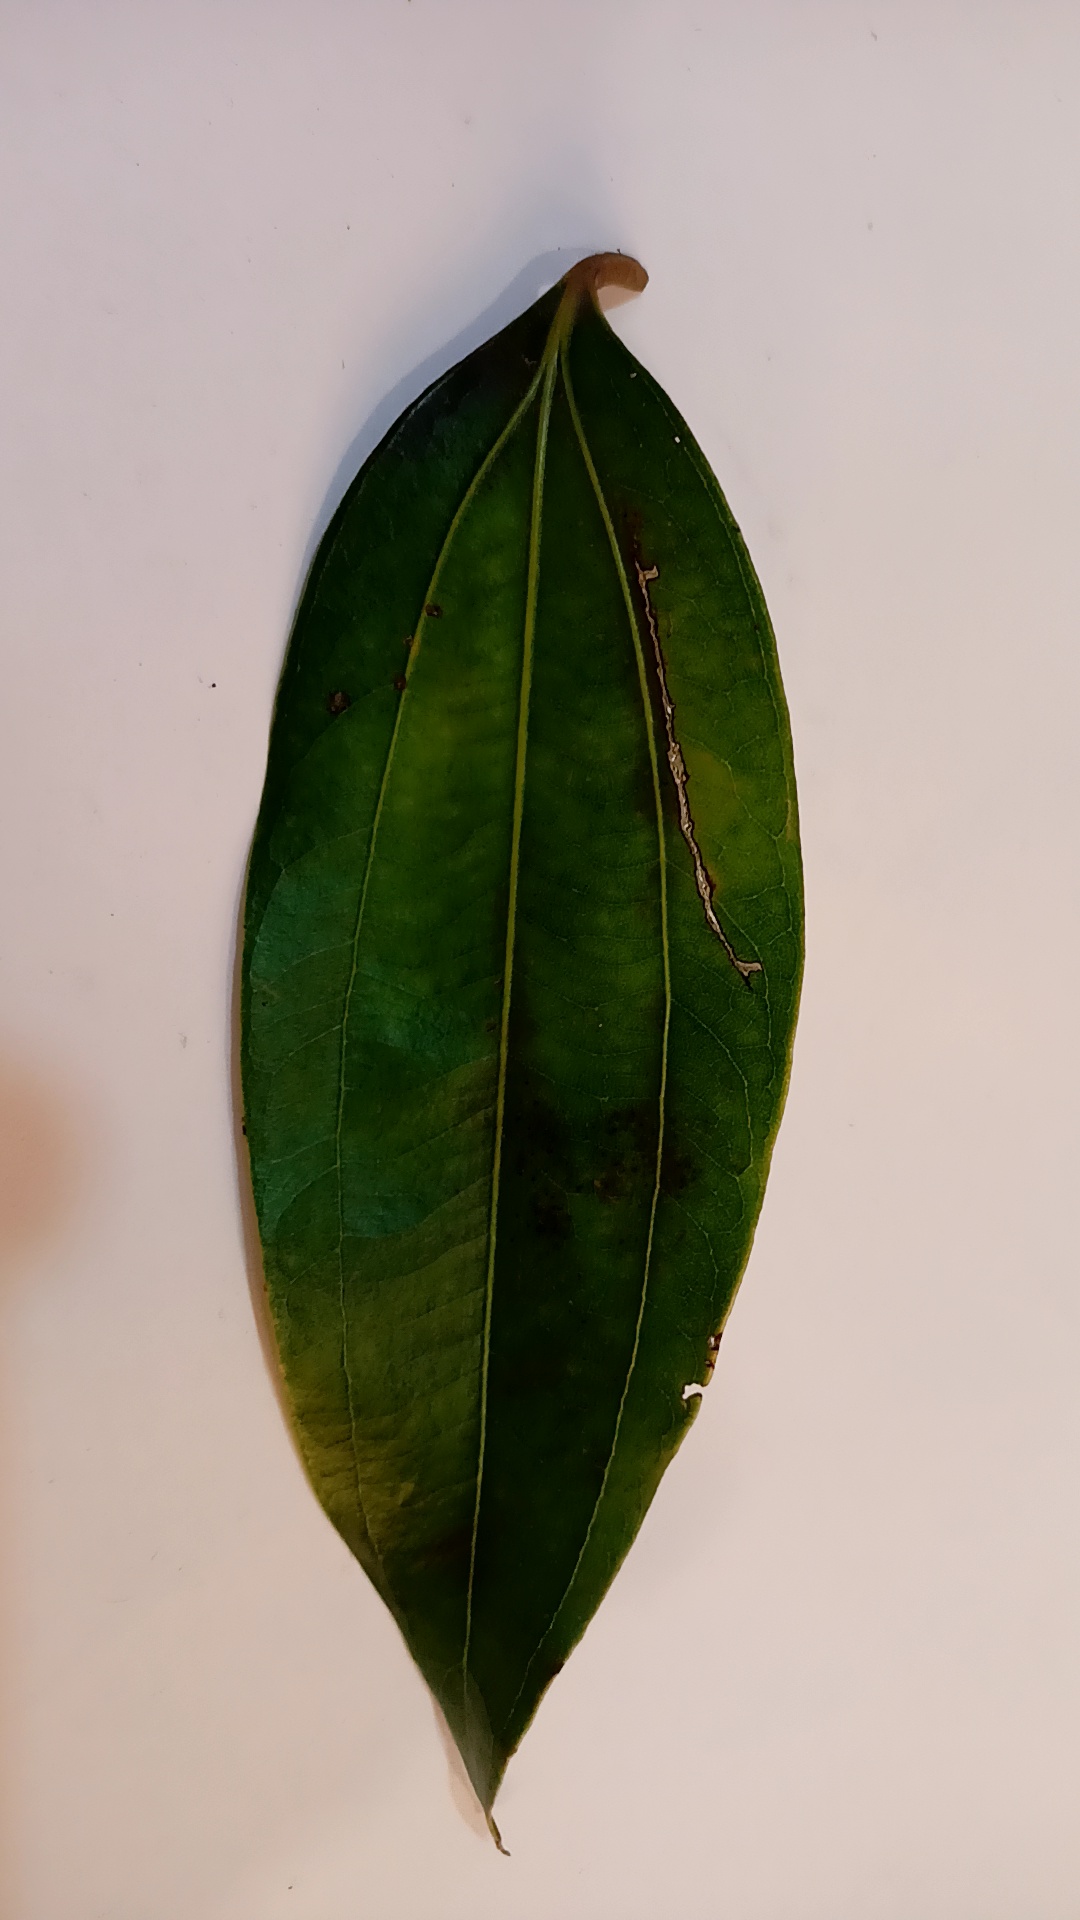
Label: Disease